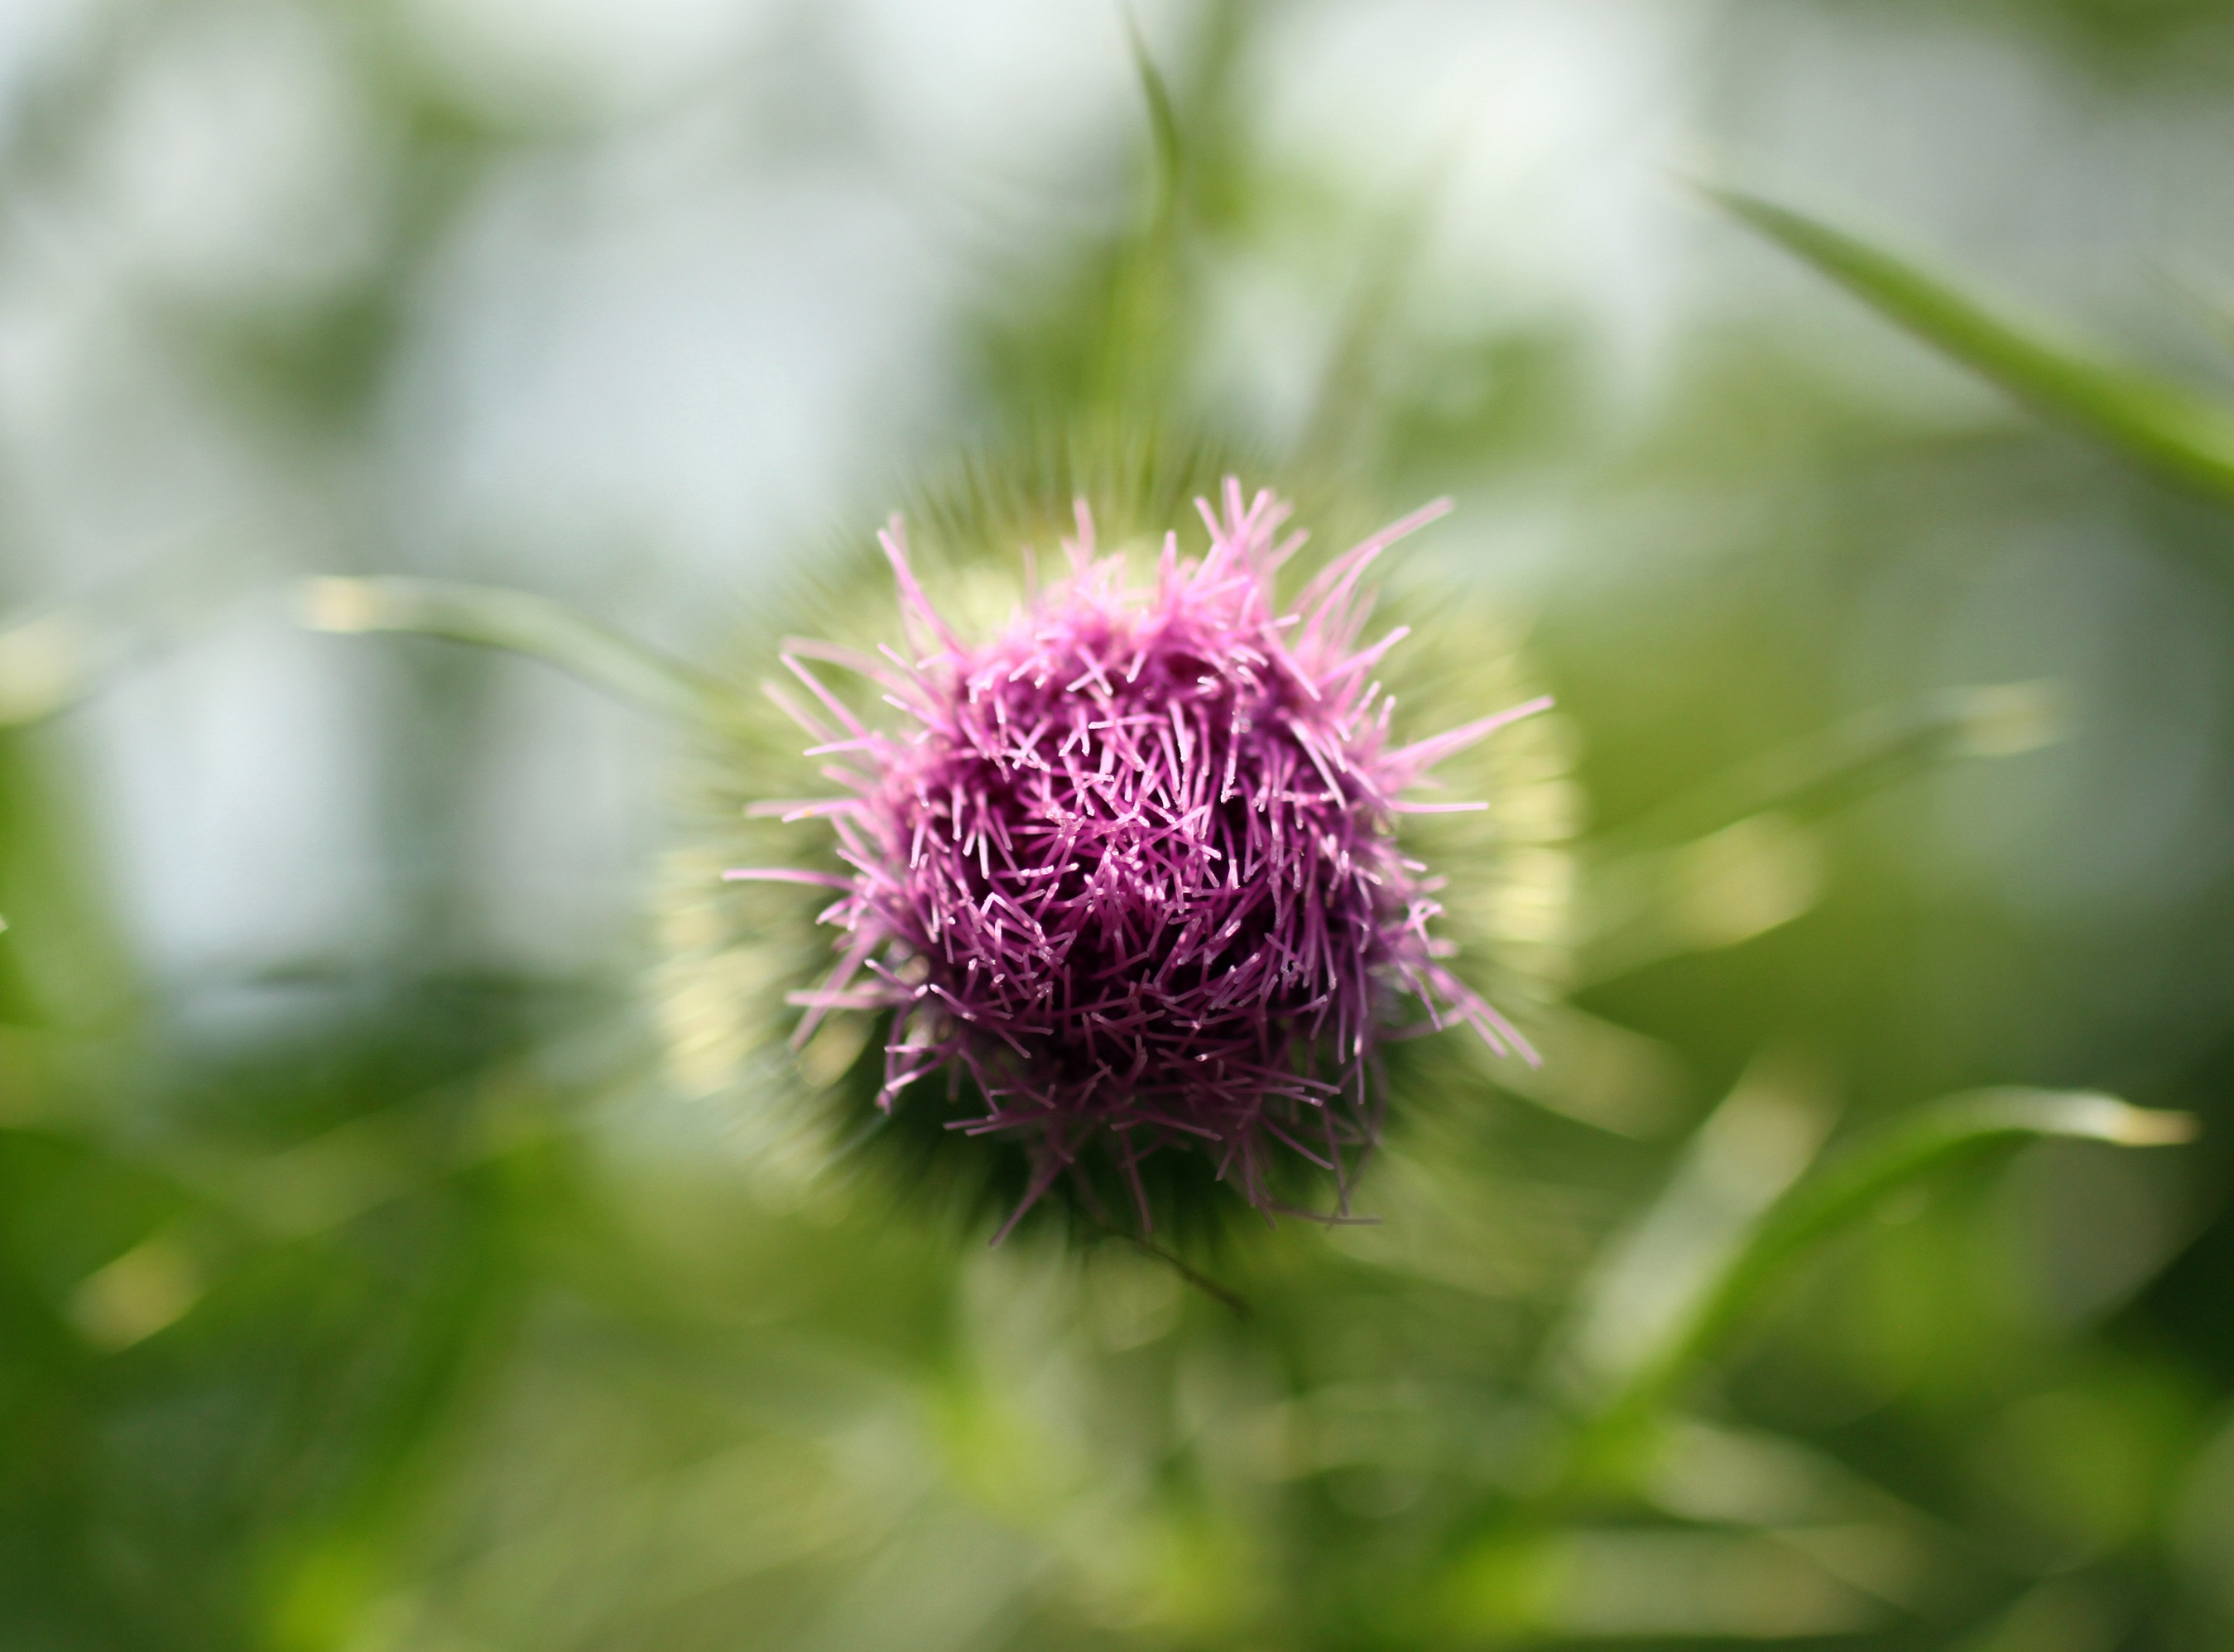
nature, grass, blossom, plant, field, photography, leaf, flower, purple, petal, summer, wild, green, produce, color, natural, botany, garden, pink, flora, botanical, wildflower, weed, close up, outdoors, outside, head, thorns, thistle, beauty, bud, macro photography, flowering plant, daisy family, silybum, plant stem, land plant, thorns spines and prickles